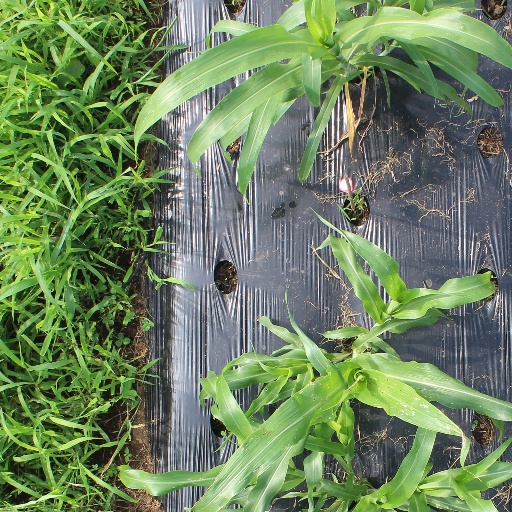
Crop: sorghum